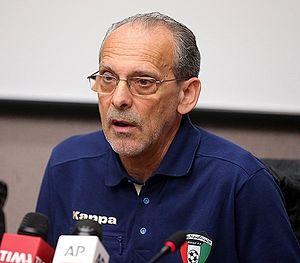
Jorvan Vieira est un médecin qui est par la suite devenu entraîneur de football.